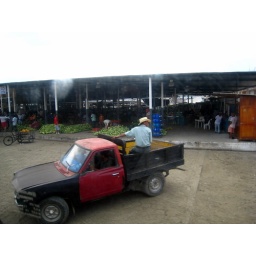
fruit market in Puerto Viejo